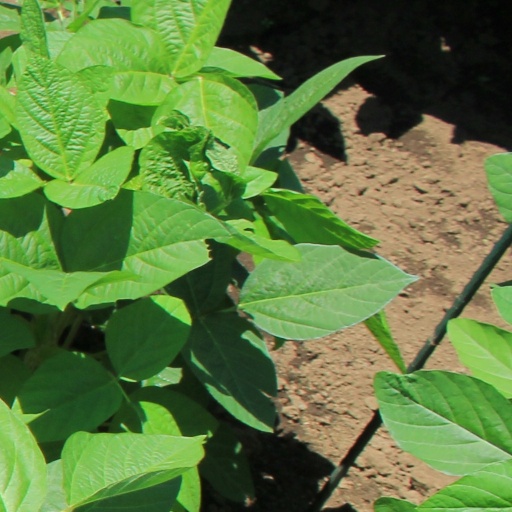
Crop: soybean